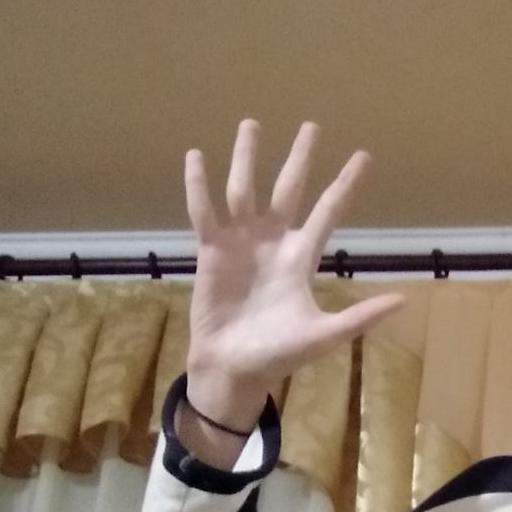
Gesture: palm